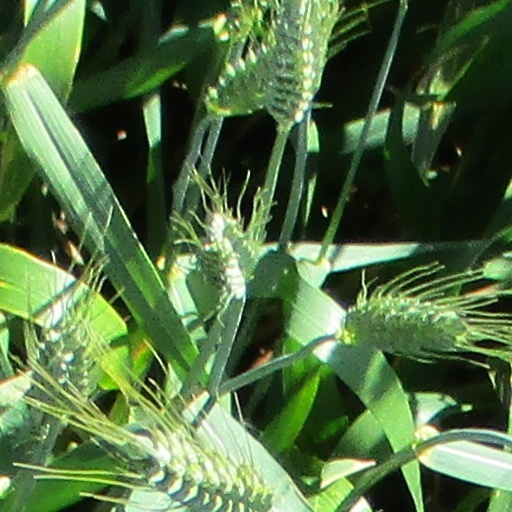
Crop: wheat